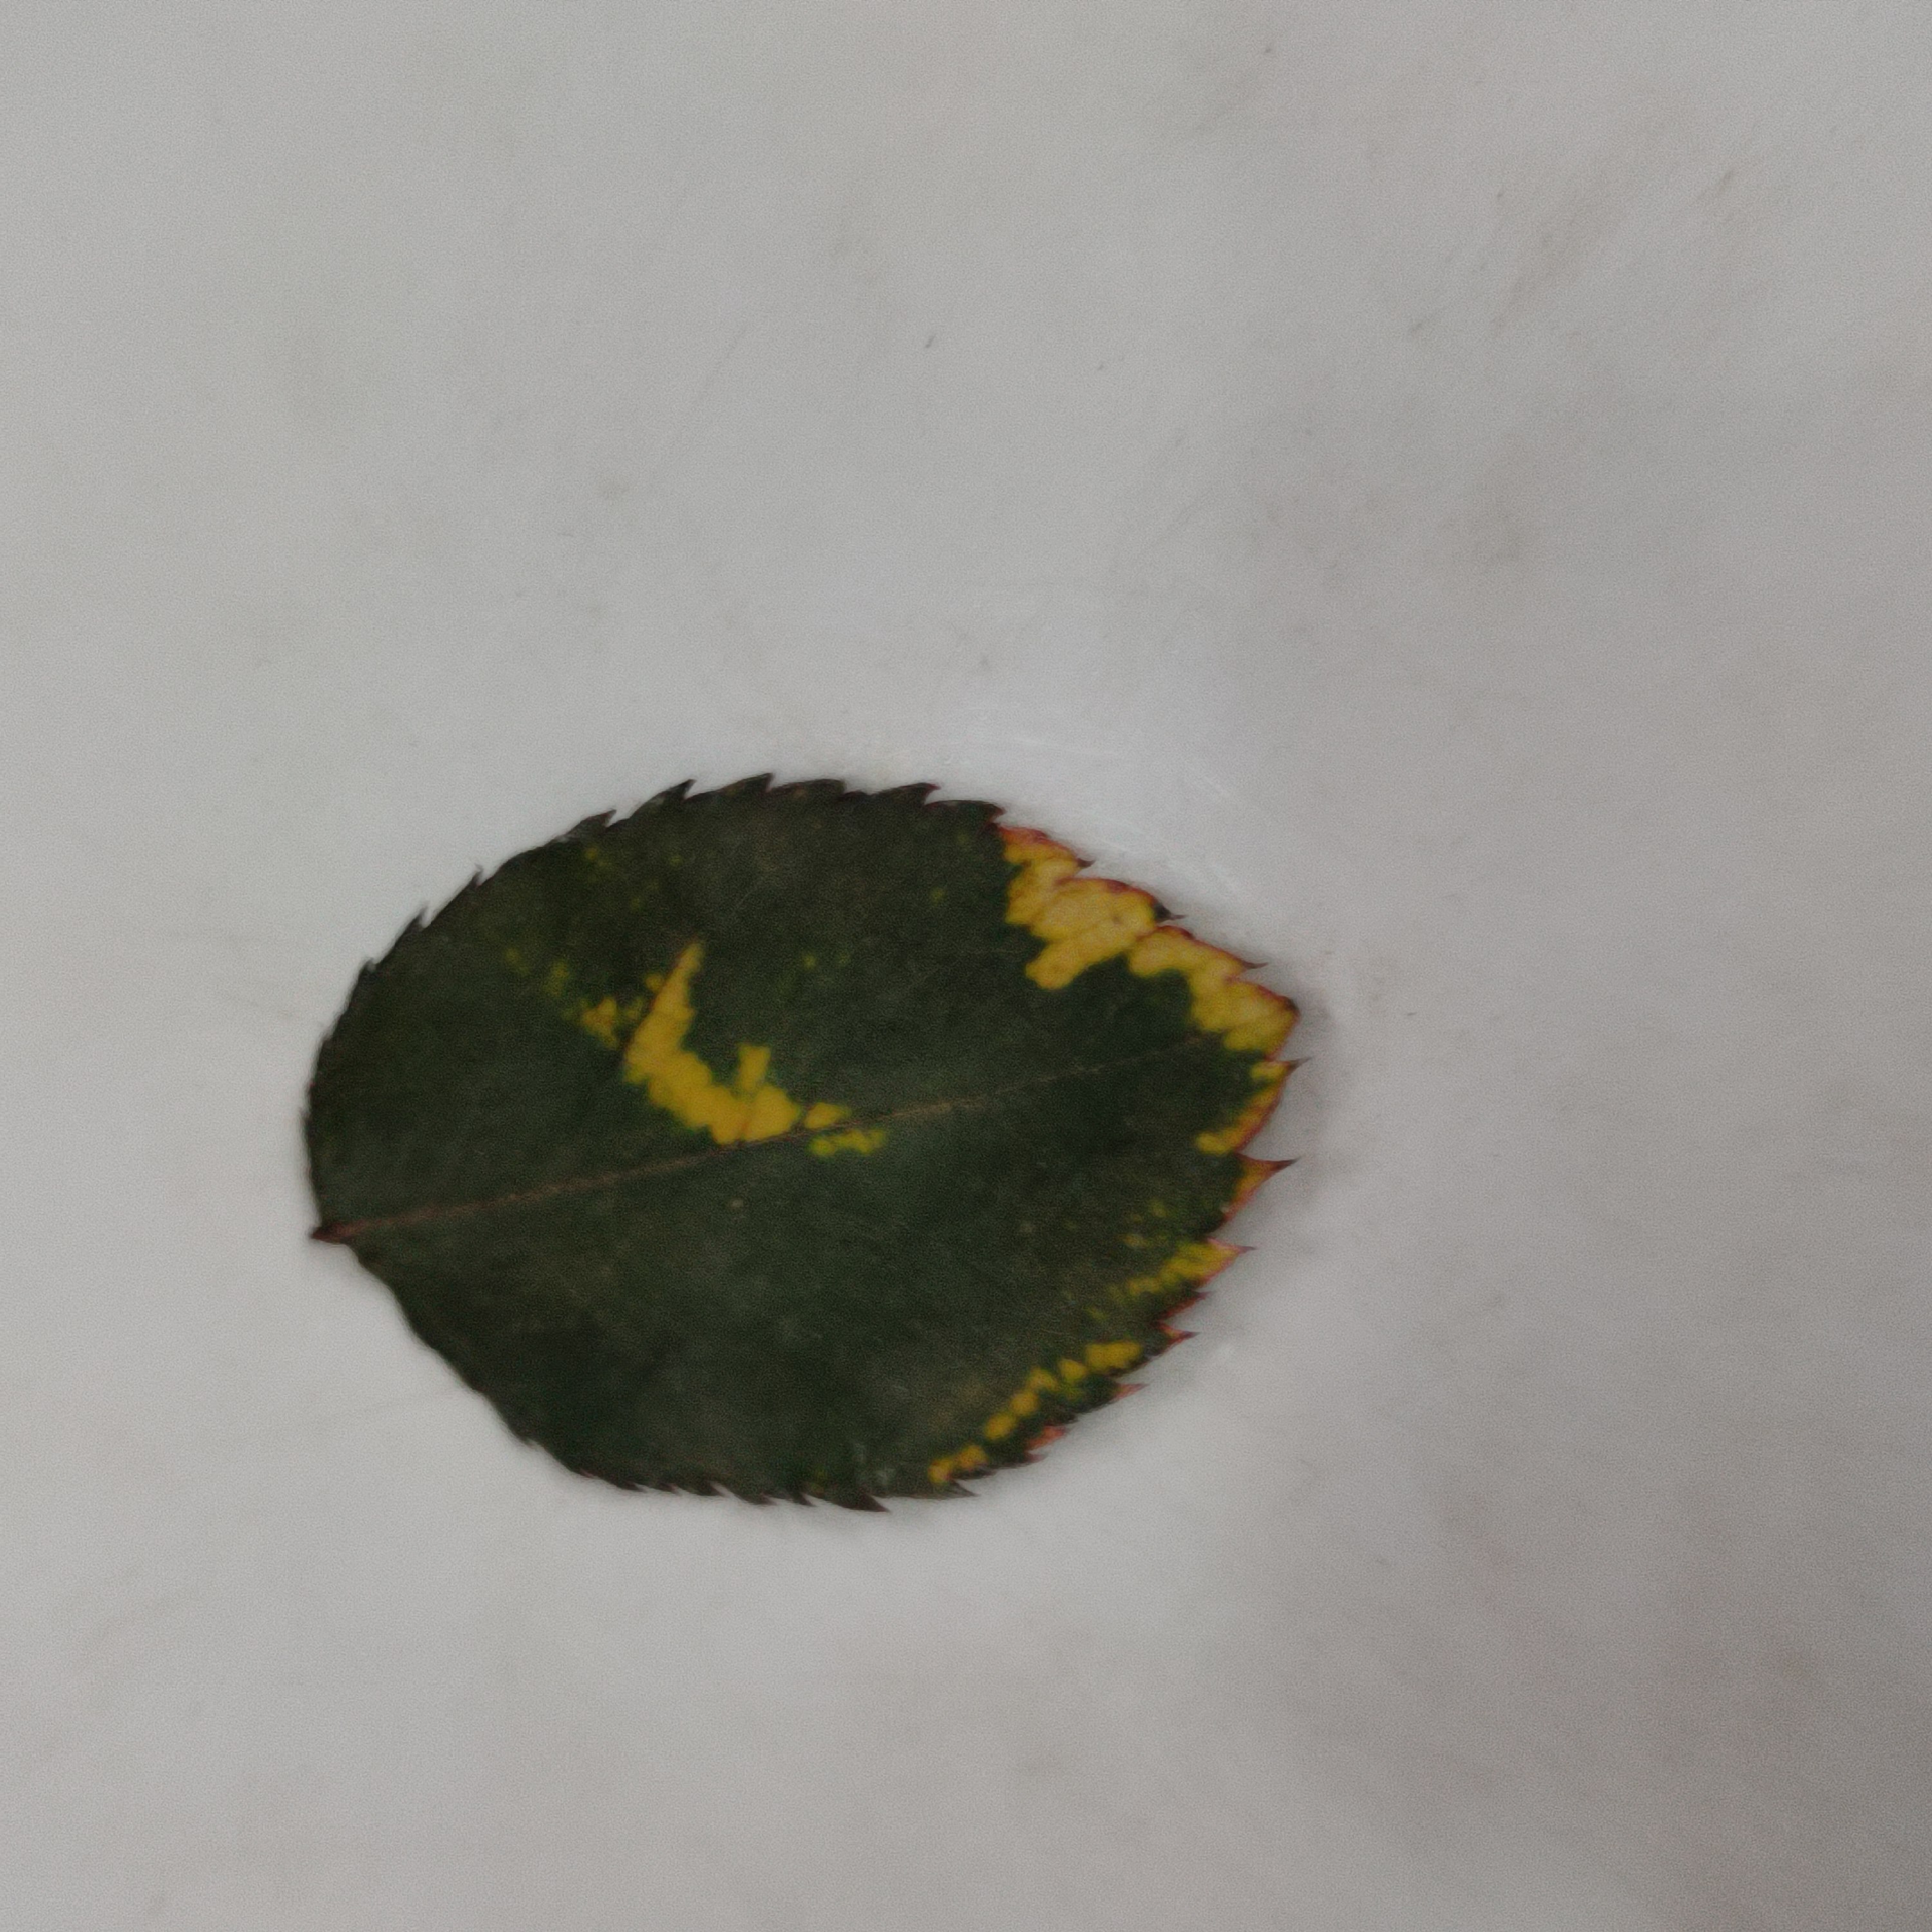
Label: Yellow Mosaic Virus